Lost Horizon

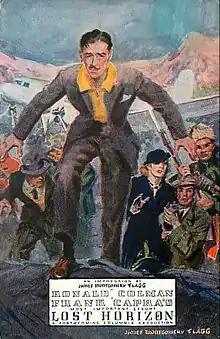
Promotional postcard for the 1937 film

The book, published in 1933, caught the notice of the public only after Hilton's "Goodbye, Mr. Chips" was published in 1934. "Lost Horizon" became a huge popular success and in 1939 was published in paperback form, as Pocket Book #1, making it the first "mass-market" paperback.